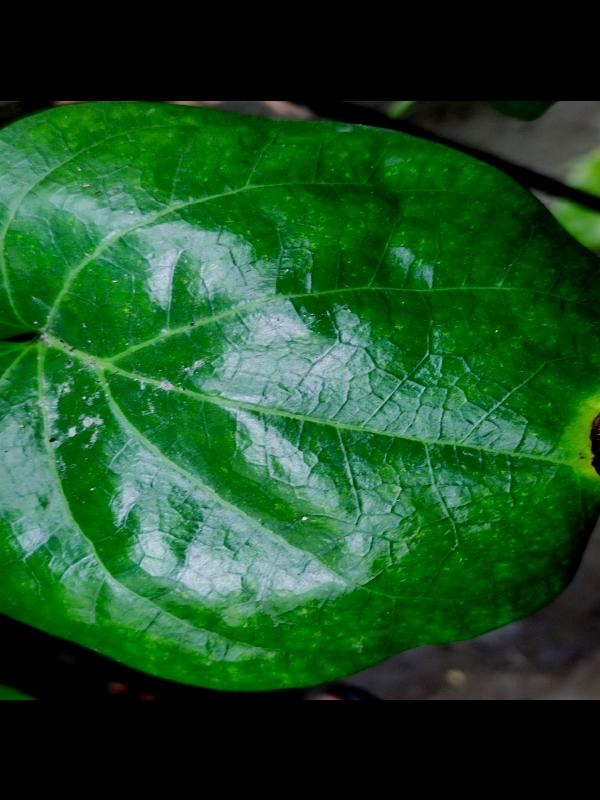
Label: Bacterial_Leaf_Disease